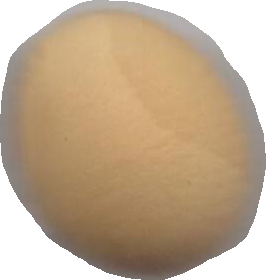
Variety: Grobogan